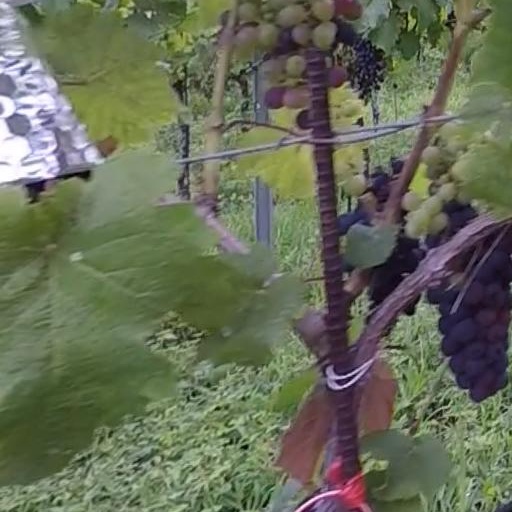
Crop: grape